Maybrook Mansion

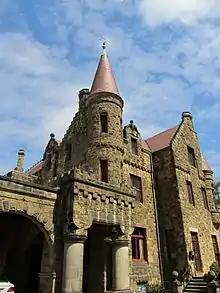
The tower at Maybrook mansion, Wynnewood, Pennsylvania

Maybrook is a mansion and property located in Wynnewood, Lower Merion Township, Pennsylvania in the Main Line suburban region just outside of Philadelphia. The mansion was built in 1881 as a summer home by liquor baron and real estate developer Henry C. Gibson and his wife, Mary B. Klett and six-year-old daughter Mary Klett "May" Gibson. Gibson named the property for his little daughter and the brook that runs through it.